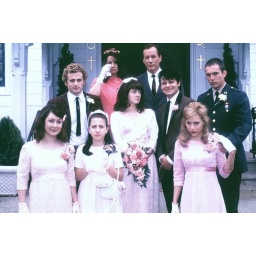
matrimonio de Bev en :Riding in cars with boys .